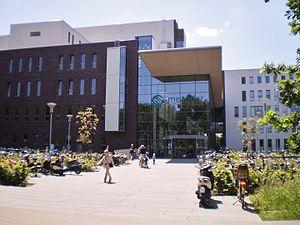
Un hôpital est un établissement de soins où un personnel soignant peut prendre en charge des personnes malades ou victimes de traumatismes trop complexes pour être traités à domicile ou dans le cabinet de médecin.